Monghidoro

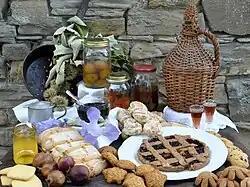
Traditional cakes, biscuits and other sweet fare.

Monghidoro is also renowned for its cakes; these are traditionally made with either wheat or chestnut flour then usually filled with fruits of the wood, jams and preserves, in the crostata style as well as apples, pears, figs, prunes, wholenuts, hazelnuts and pinenuts.